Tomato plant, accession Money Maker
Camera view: vertical (180 deg); turntable rotation: 0 degrees
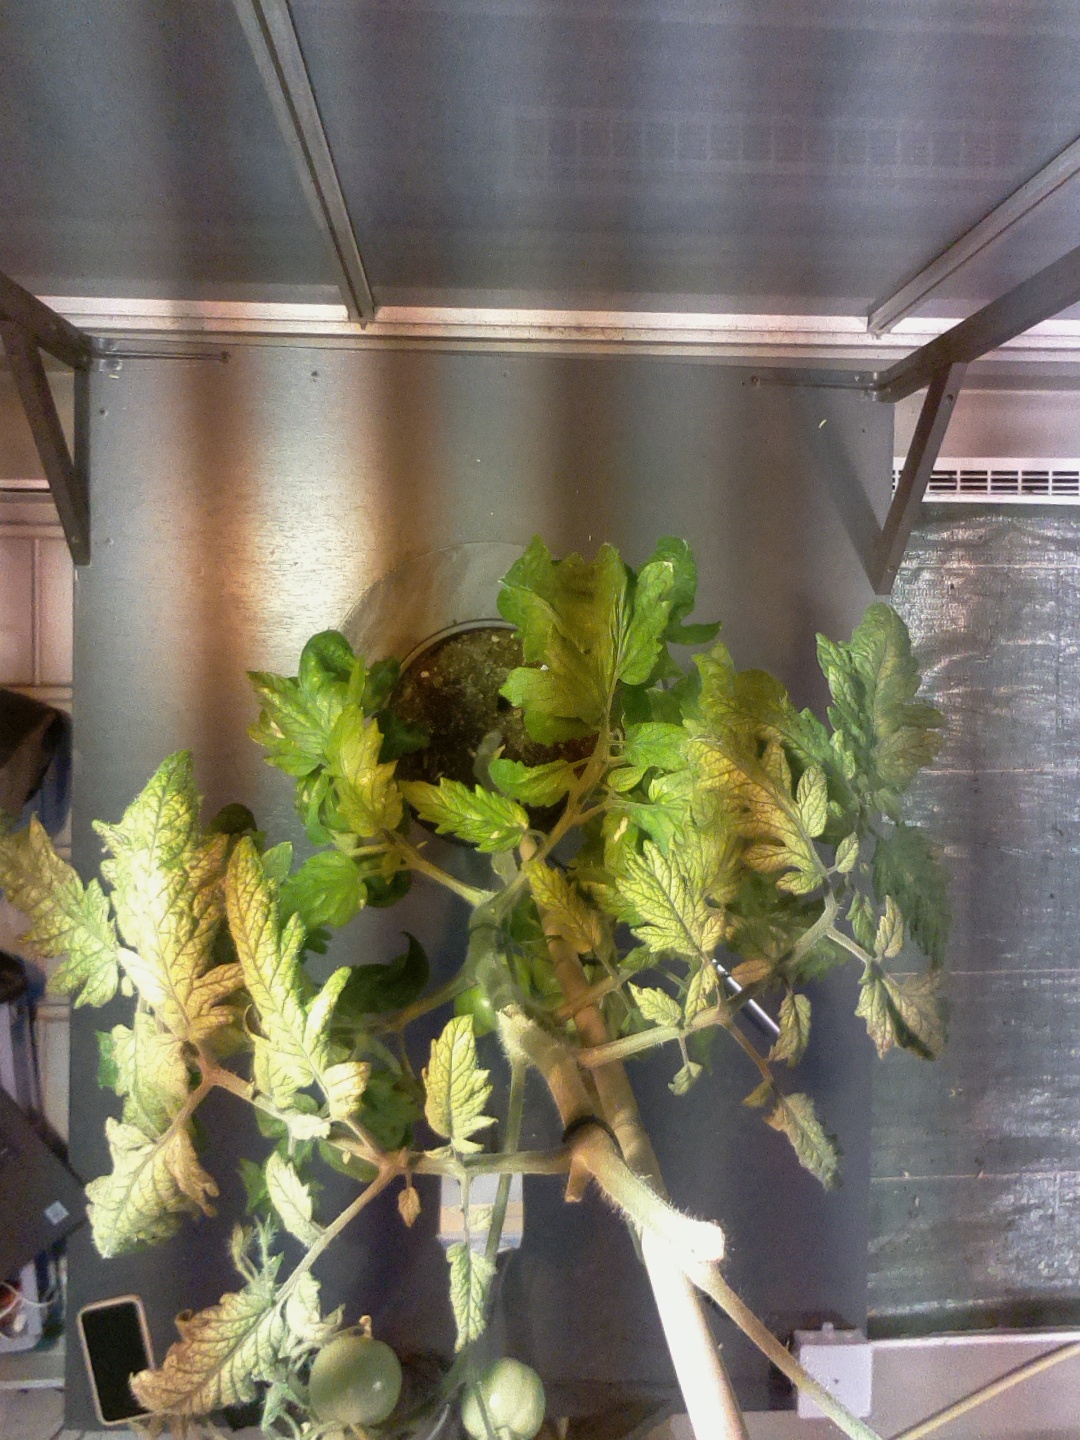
BBCH growth stage 78: 80% -90% of final fruit size